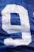
Number: 9